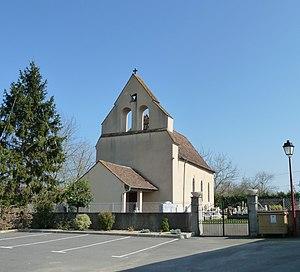
Église de Salles-Mongiscard
Salles-Mongiscard est une commune française située dans le département des Pyrénées-Atlantiques, en région Nouvelle-Aquitaine.